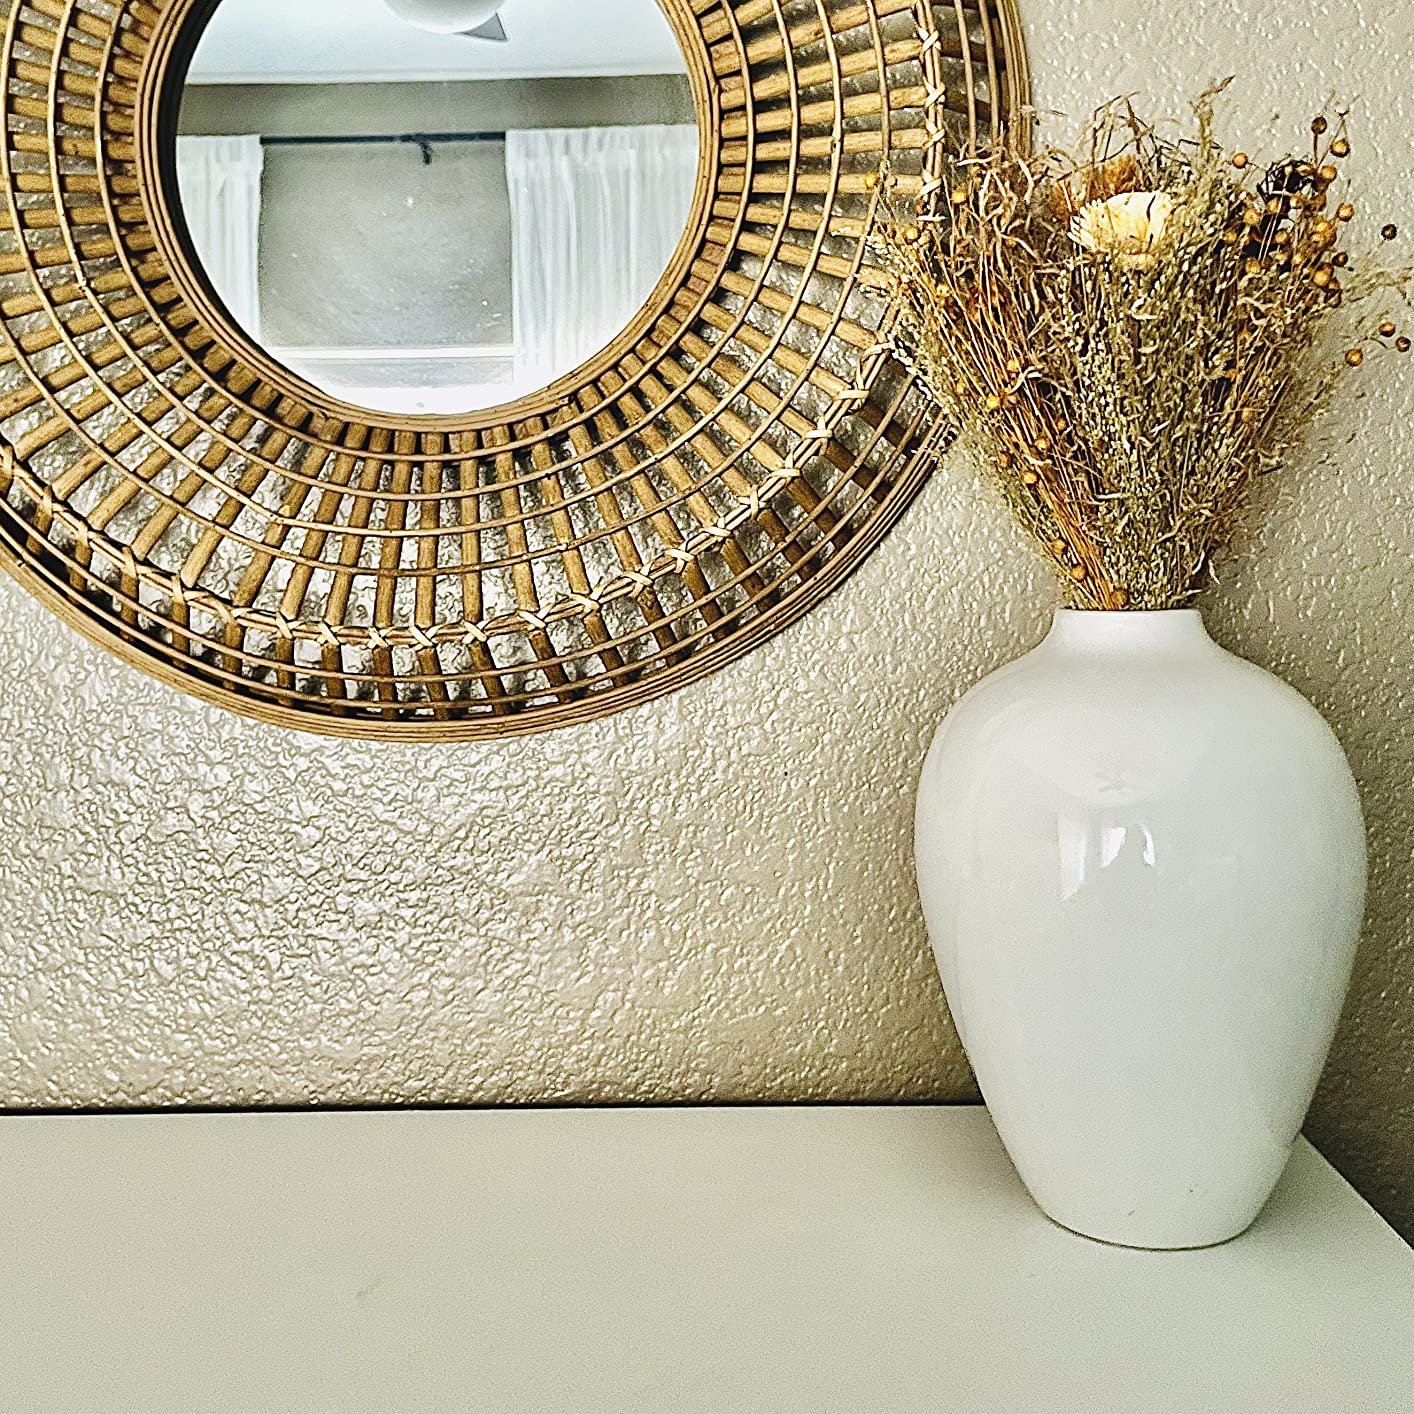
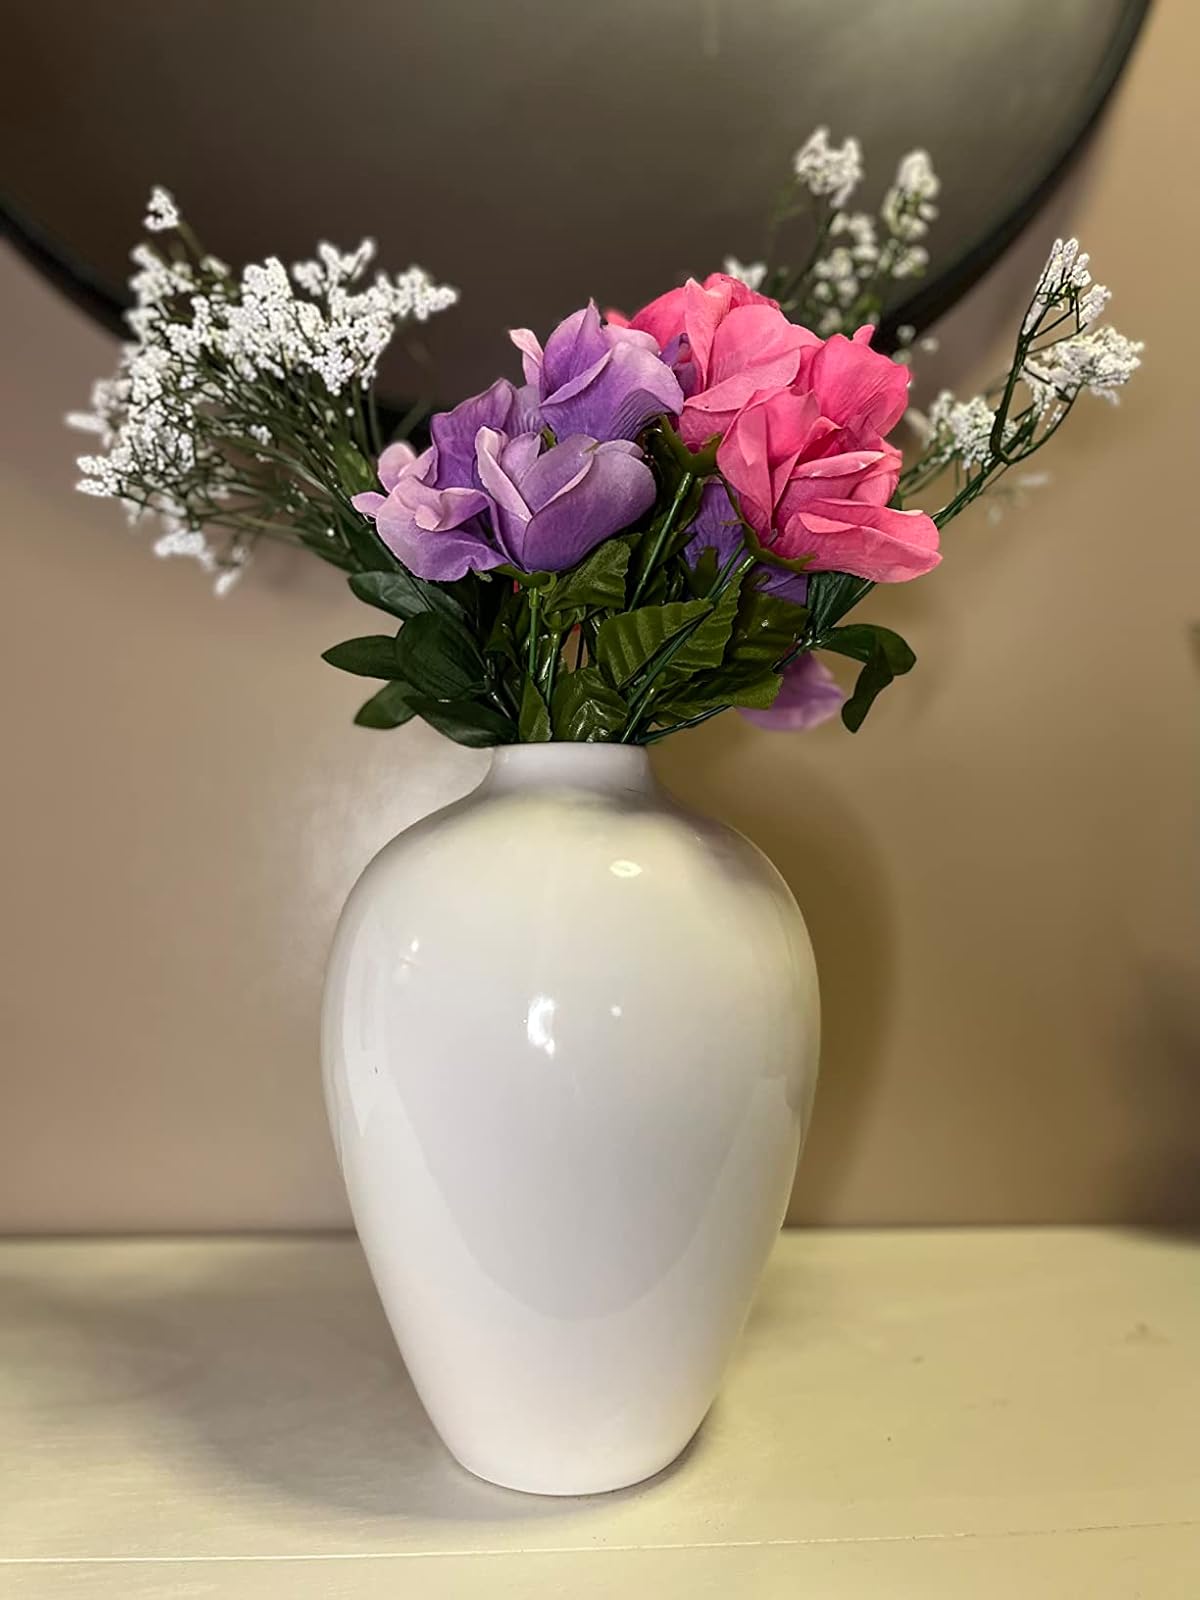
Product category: vase
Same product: yes